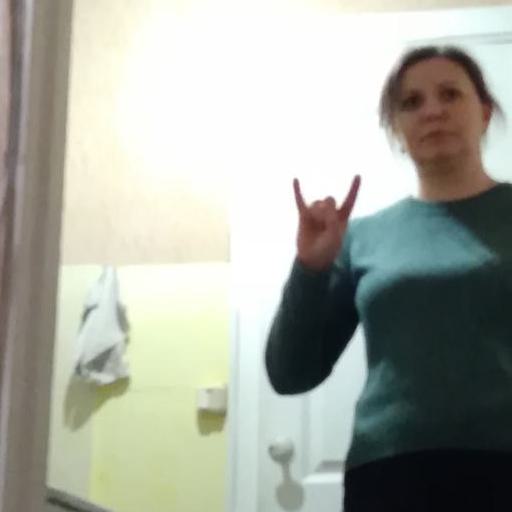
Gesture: rock